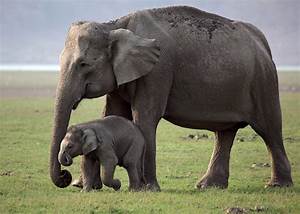
Label: elephant